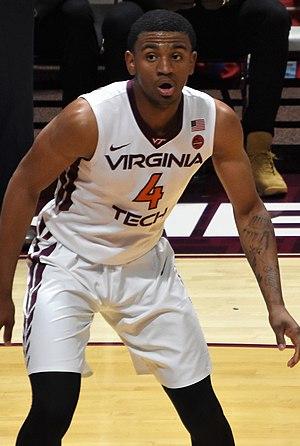
Nickeil Alexander-Walker, né le 2 septembre 1998 à Toronto au Canada, est un joueur canadien de basket-ball. Il évolue aux postes de meneur et d'arrière. Il a été choisi par les Pélicans de la Nouvelle-Orleans lors de la draft de la NBA 2019 le 20 juin 2019. Ce choix appartenait aux Nets de Brooklyn, mais il a été échangé aux Pélicans.